Tomb of the Unknown Revolutionary War Soldier

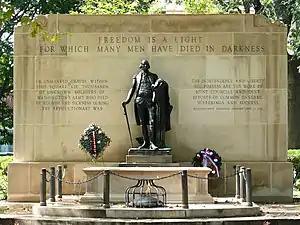
The "Tomb of the Unknown Soldier" in Philadelphia

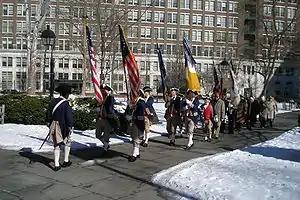
Philadelphia Continental Chapter of the SAR at a ceremony commemorating the birth of George Washington

The Tomb of the Unknown Revolutionary War Soldier, also known as the Tomb of the Unknown Soldier of the American Revolution, is a war memorial located within Washington Square in Philadelphia, Pennsylvania. The memorial honors the thousands of soldiers who died during the American Revolutionary War, many of whom were buried in mass graves in the square. The tomb and Washington Square are part of Independence National Historical Park.